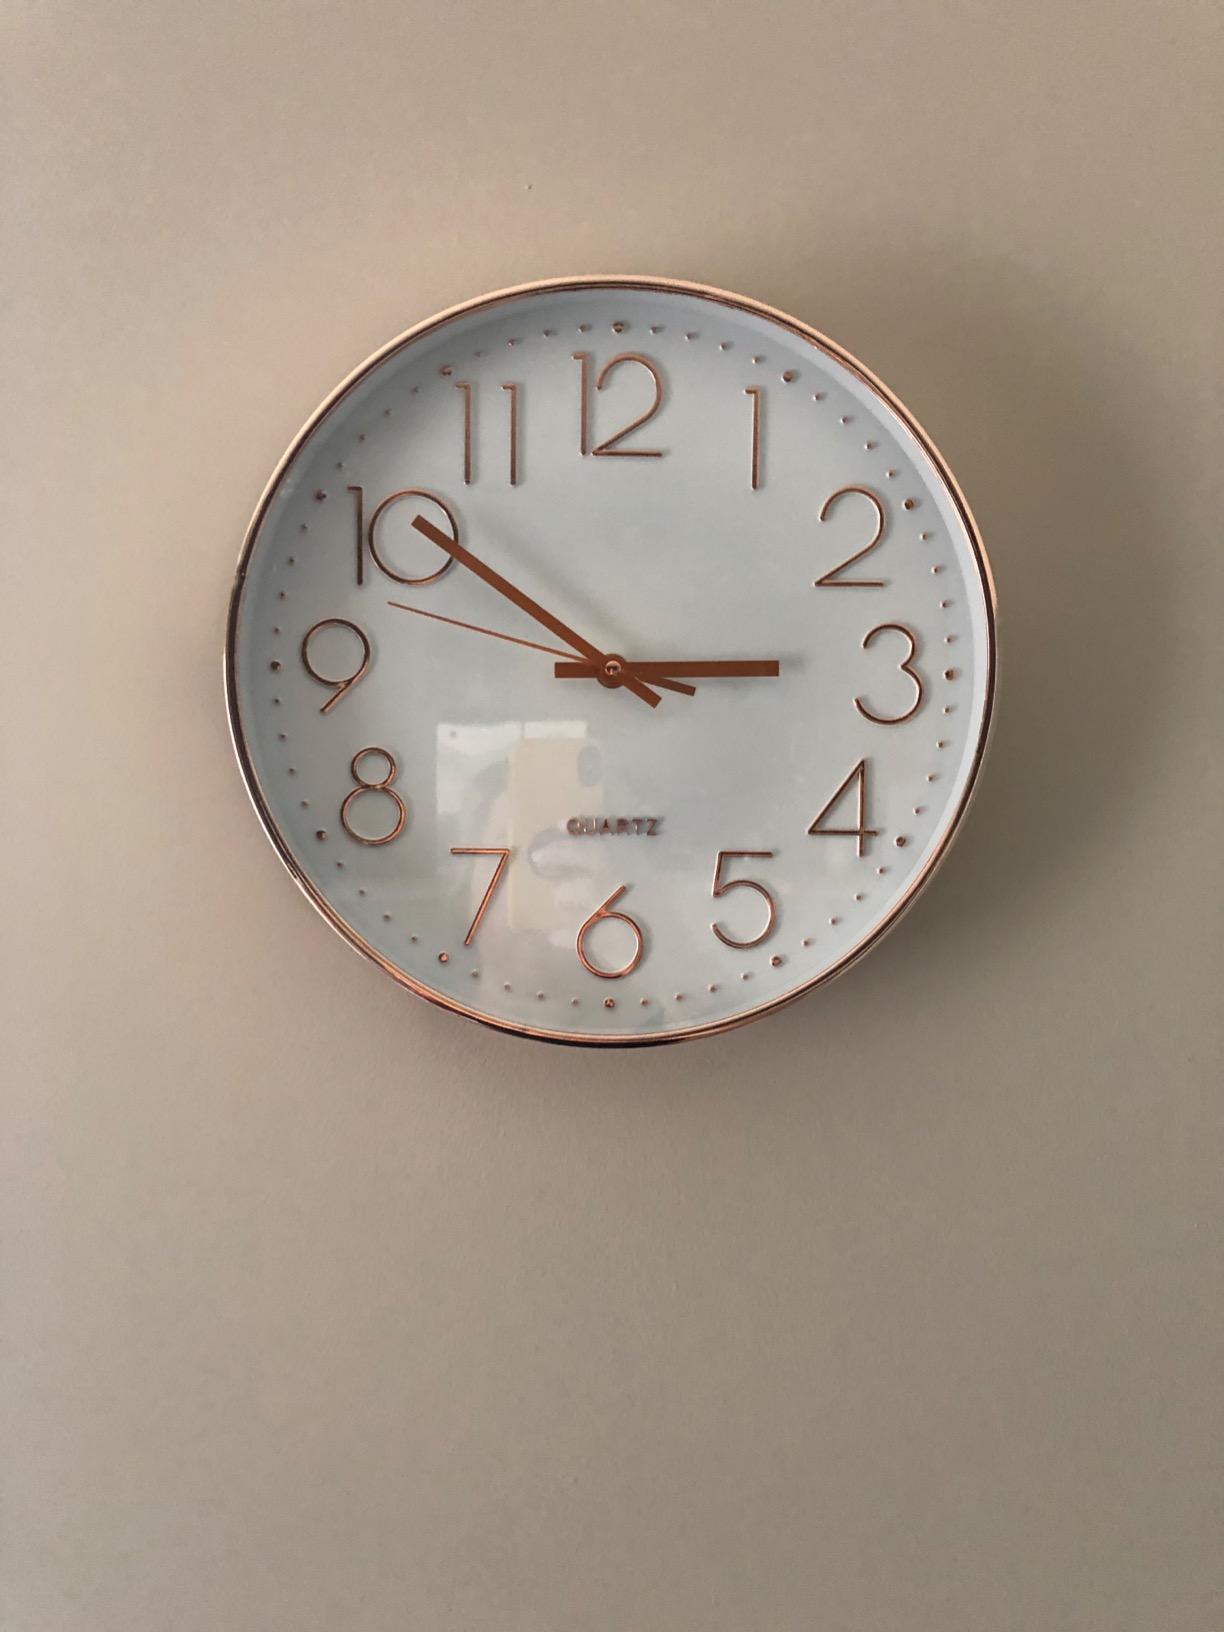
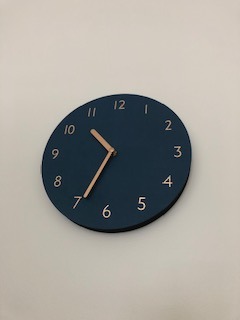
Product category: clock
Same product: no